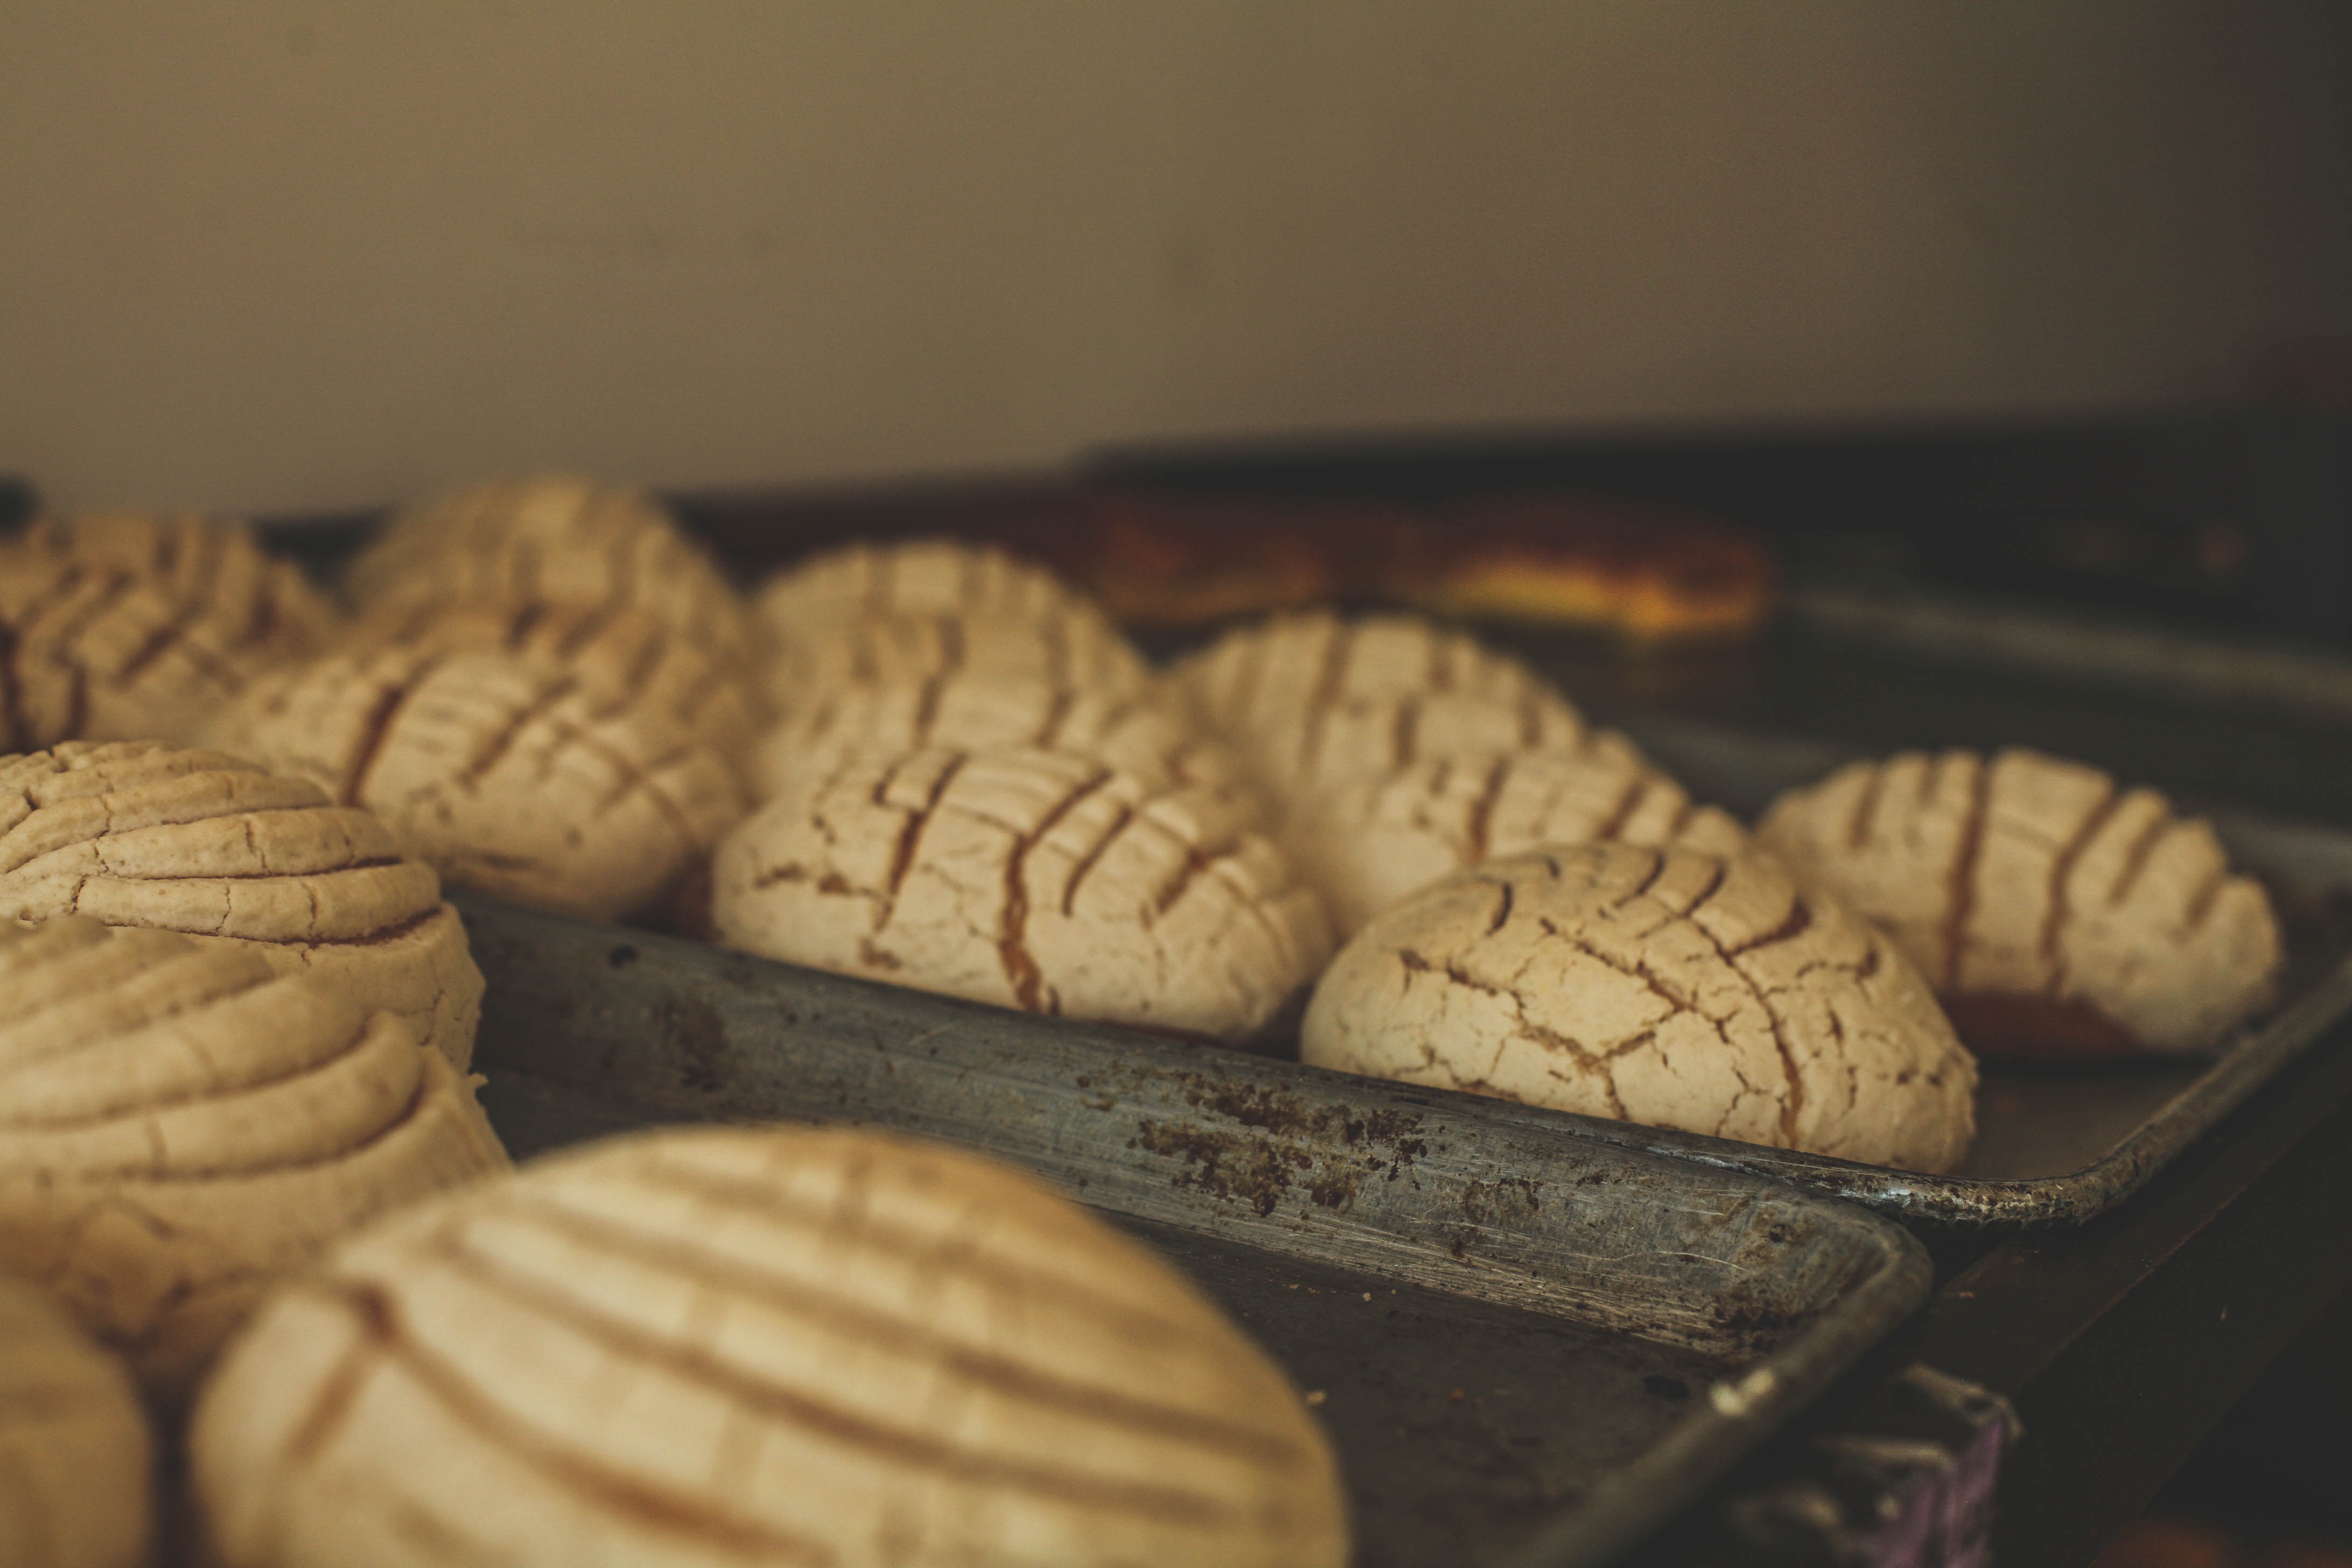
food, chocolate, baking, cookie, macaroon, dessert, close up, icing, sweetness, baked goods, flavor, snack food, cookies and crackers